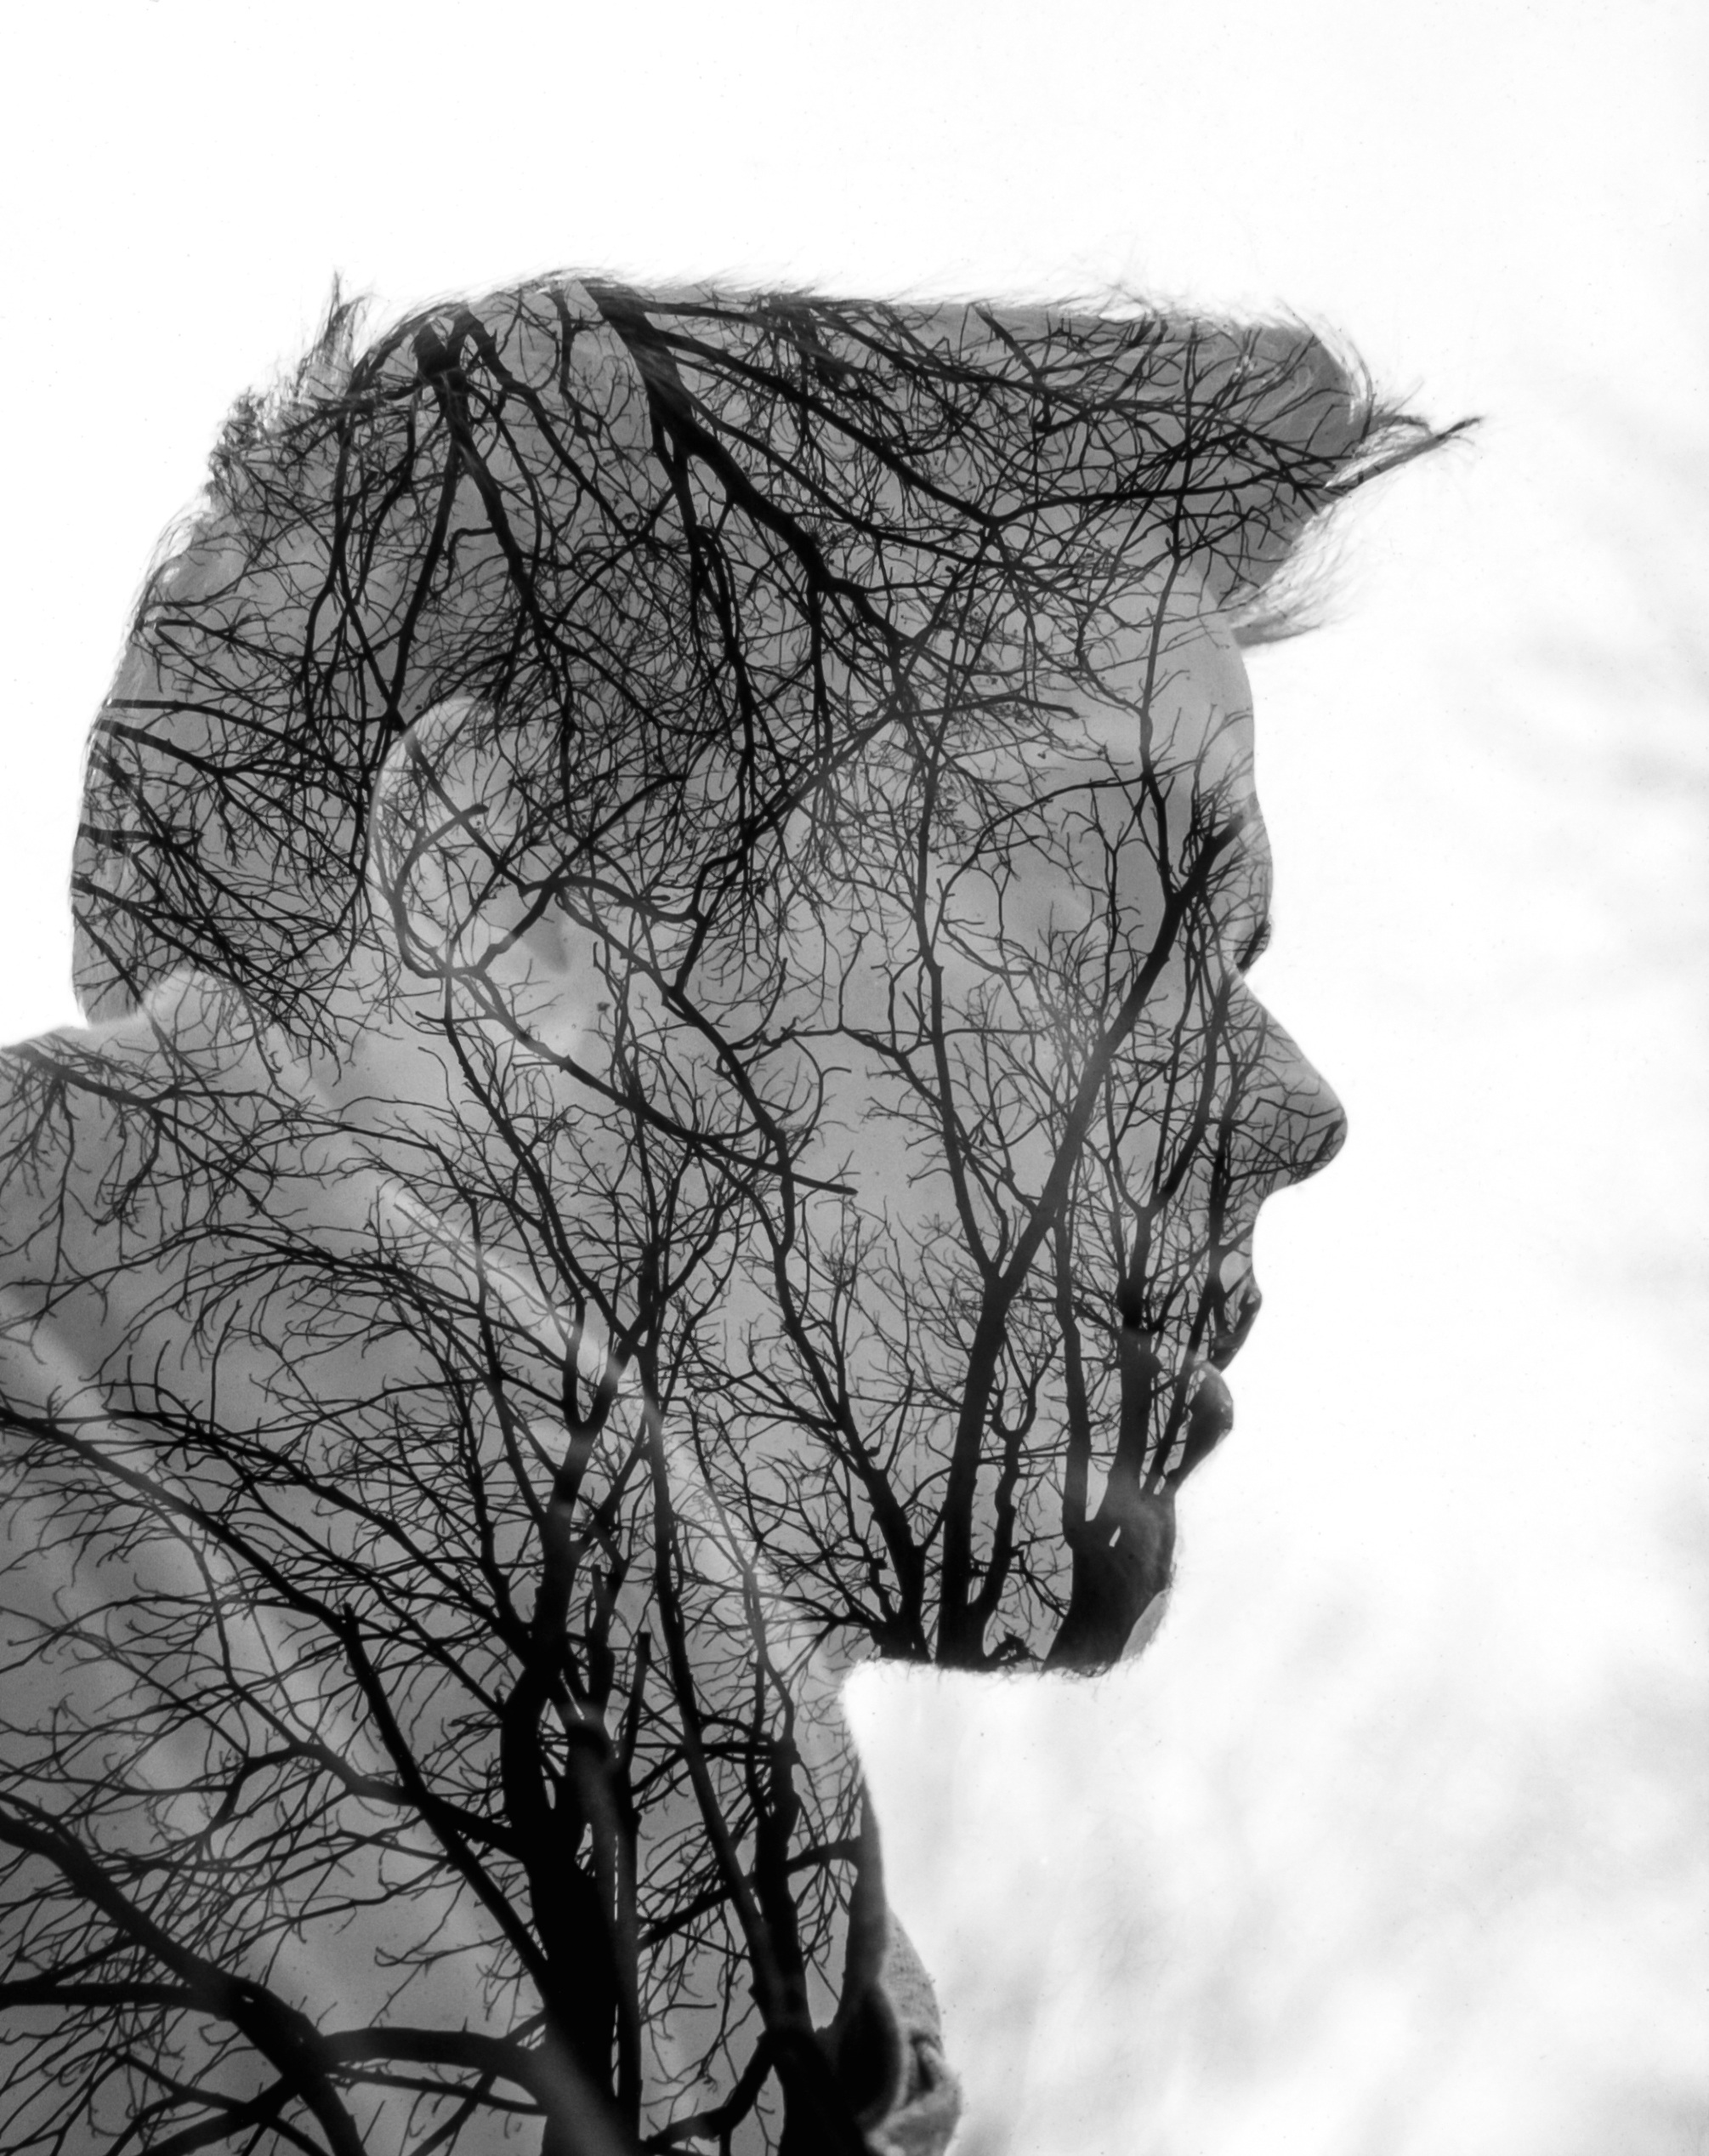
man, tree, branch, person, winter, black and white, people, plant, leaf, trunk, male, portrait, young, monochrome, lifestyle, caucasian, face, men, sketch, drawing, adult, young people, young man, monochrome photography, woody plant